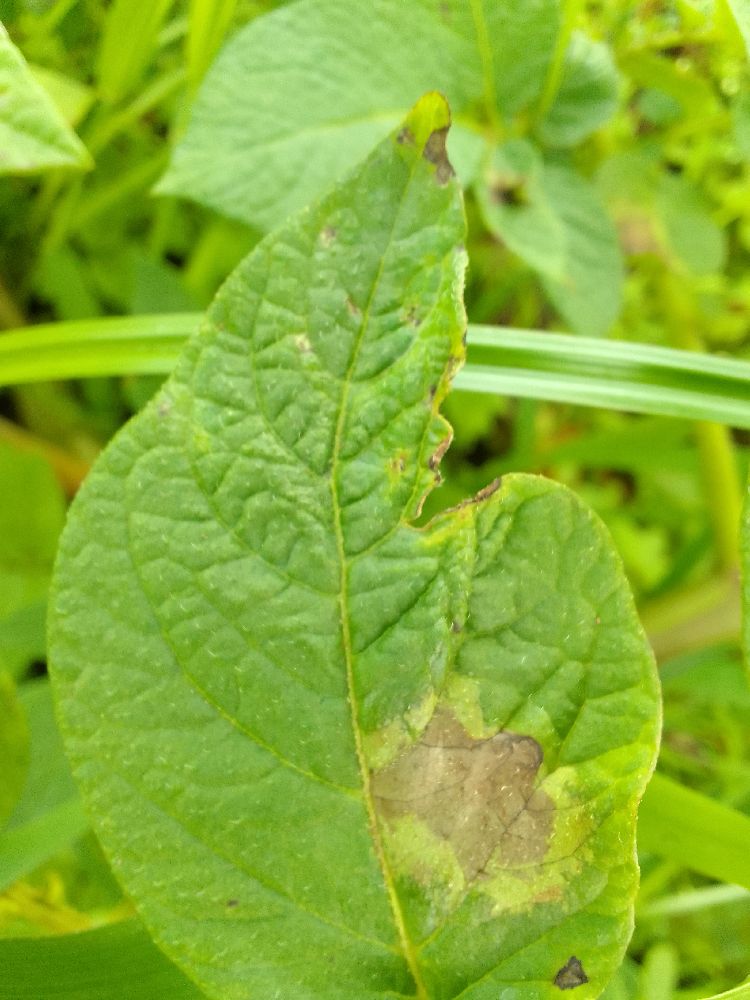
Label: Late blight